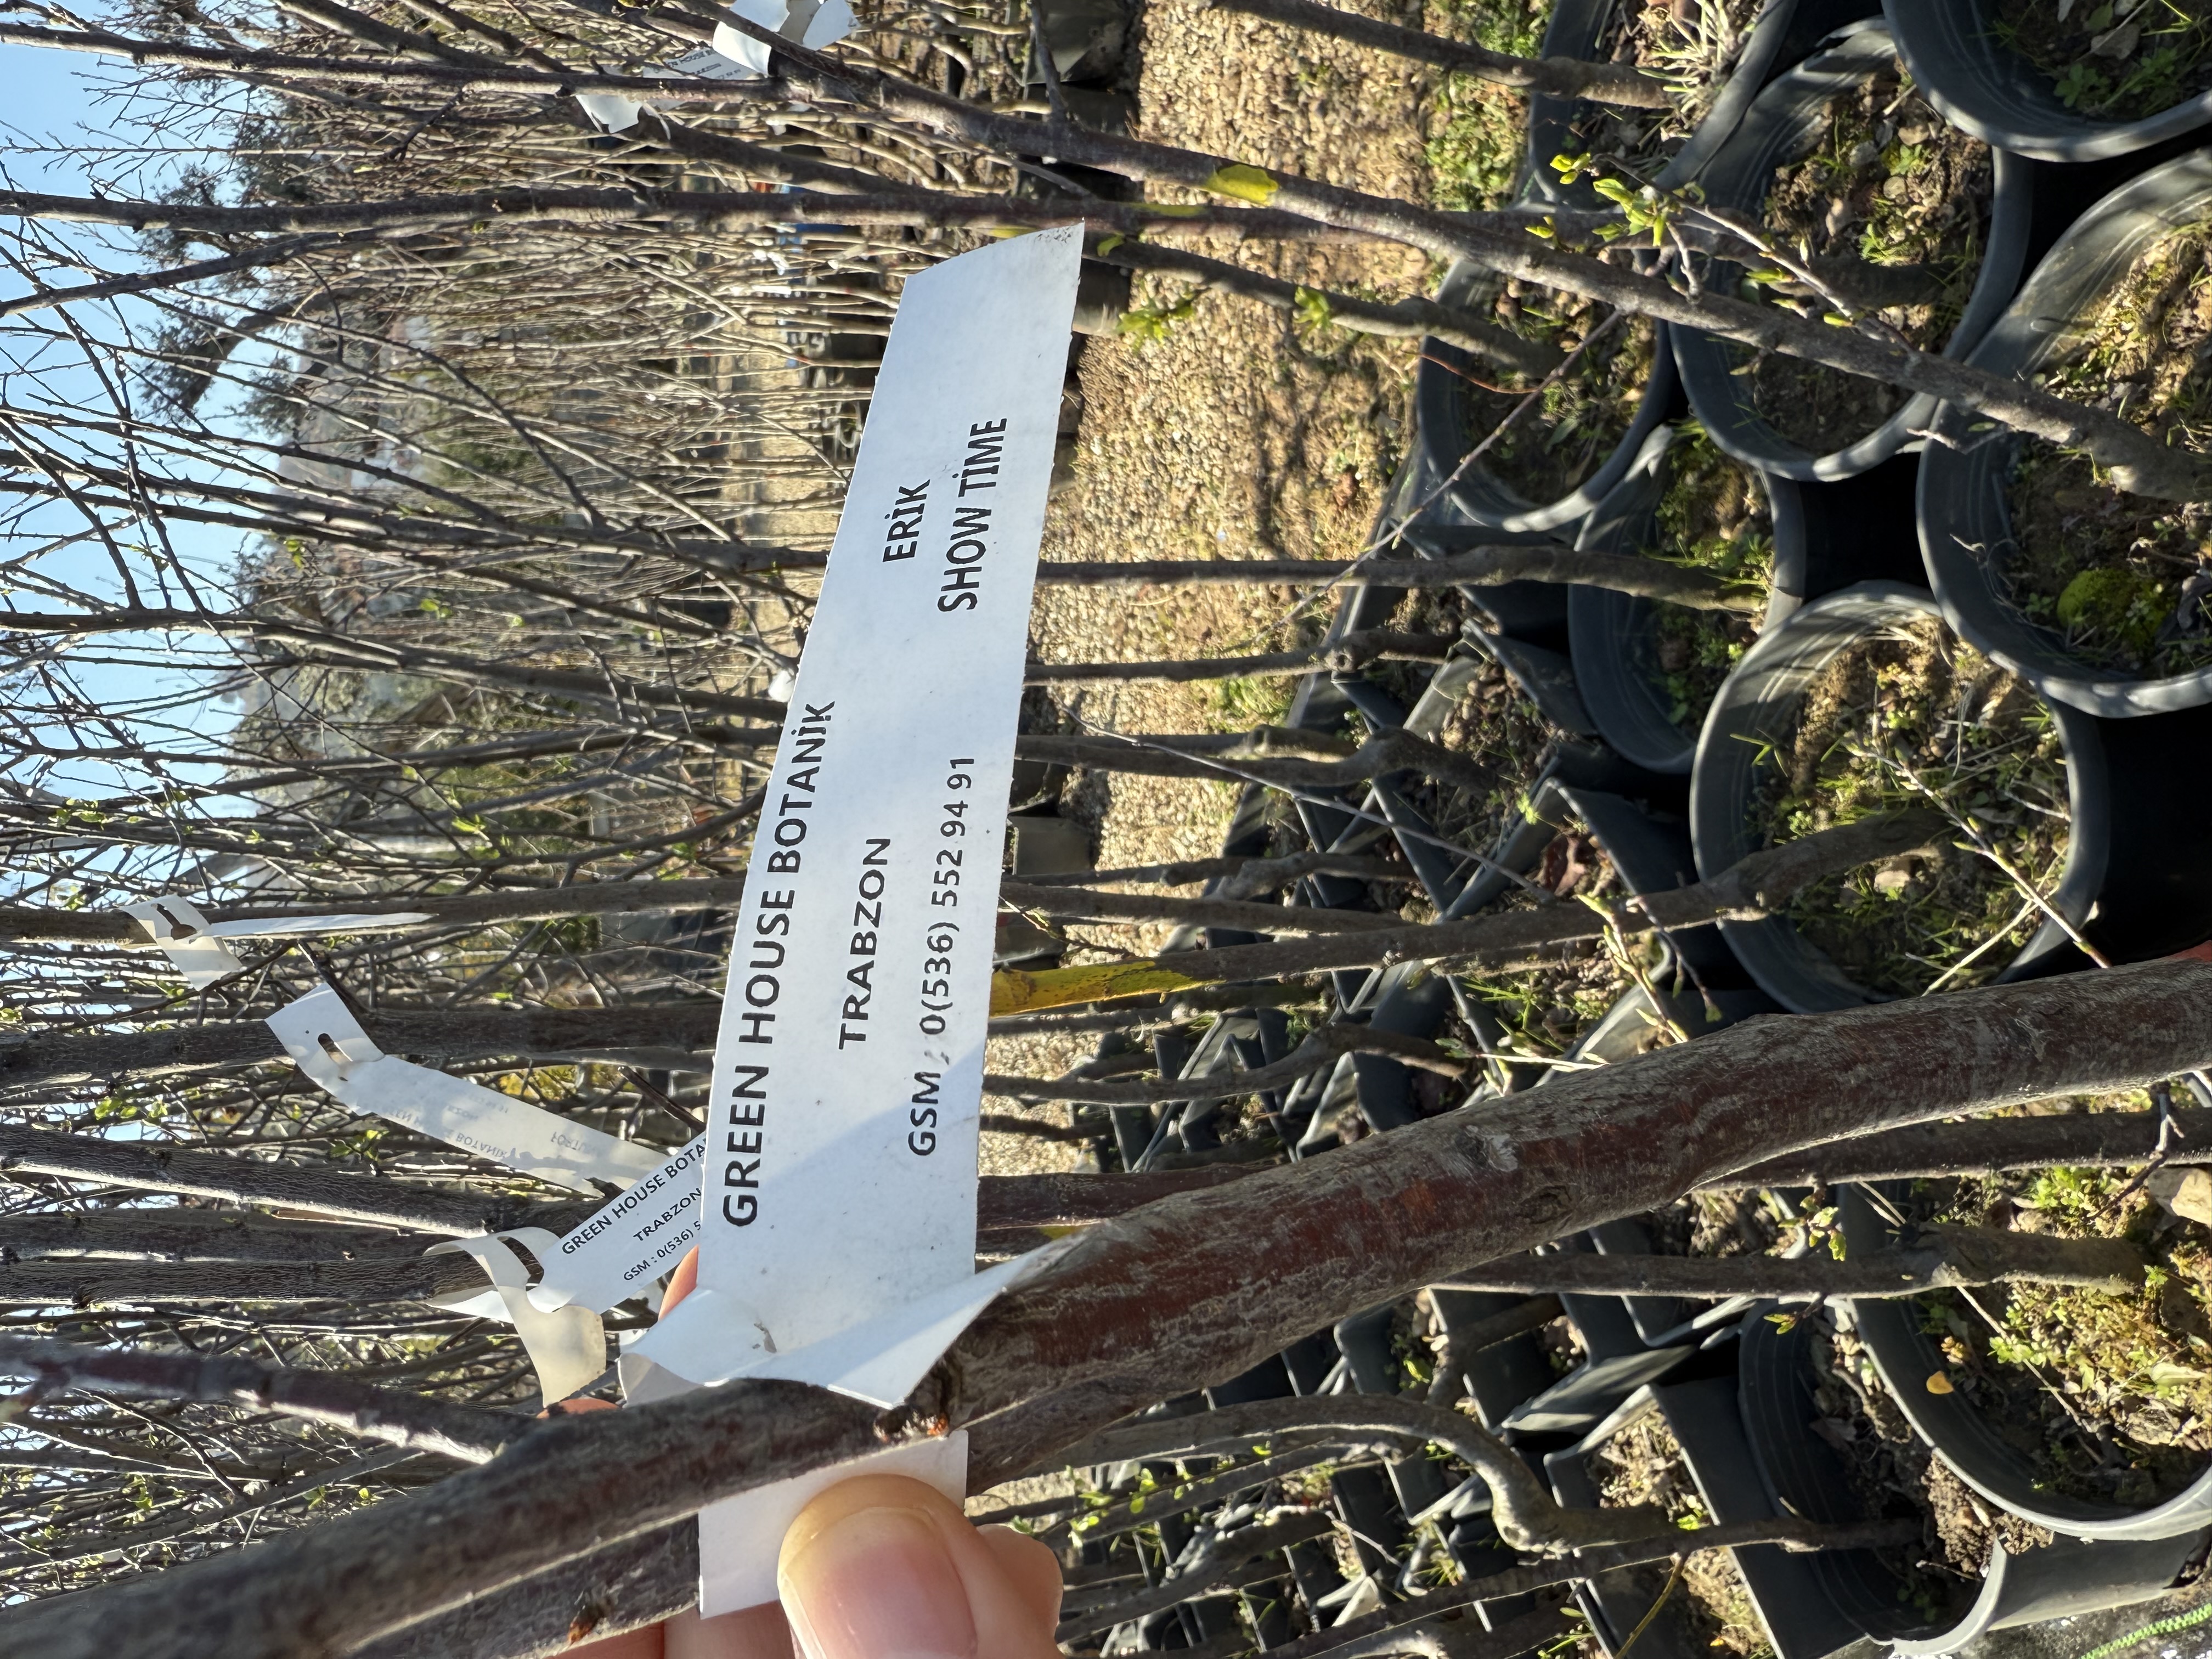
Variety: Show Time Plum